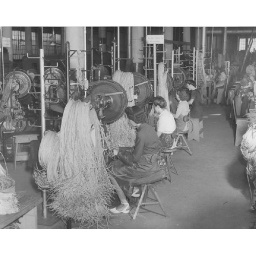
Gm of canada,s old car plant in north oshawa..